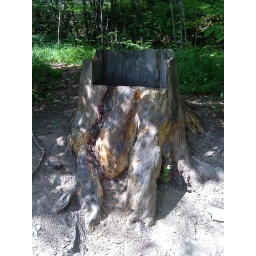
Adventure chair in the forest